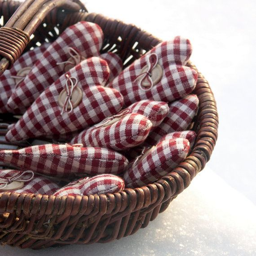
lesson in kindness : place a heart in the basket / on the tree for every act of kindness given or received .